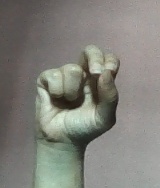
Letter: gaaf